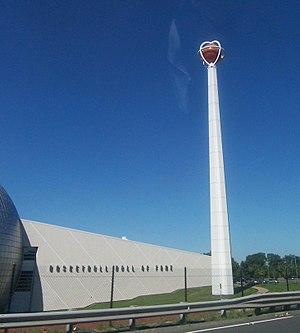
Le Basketball Hall of Fame répond à la tradition anglo-saxonne du Hall of Fame dans le domaine du basket-ball. On pourrait parler de Panthéon du basket-ball américain et mondial. Il honore les plus grands joueurs, équipes, entraîneurs, arbitres, dirigeants et personnalités de ce sport. Il est situé à Springfield dans le Massachusetts. Il a été fondé en 1959.